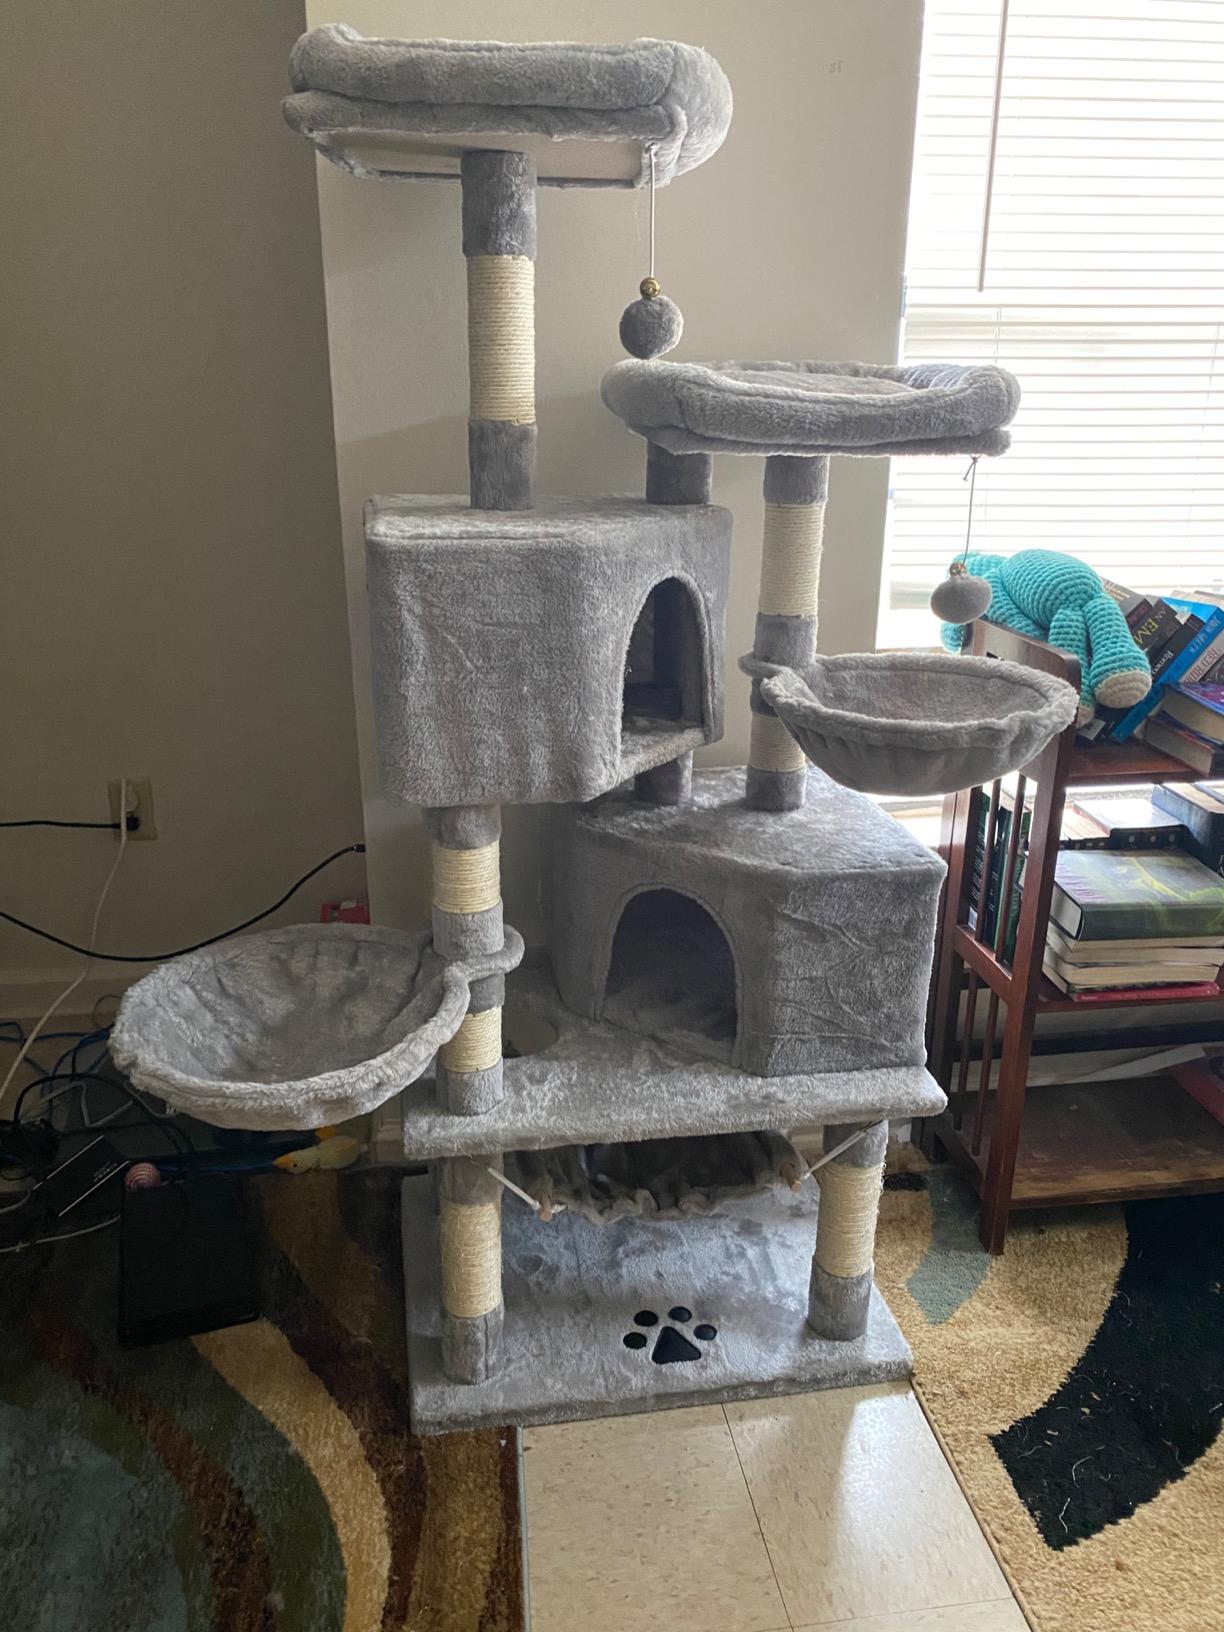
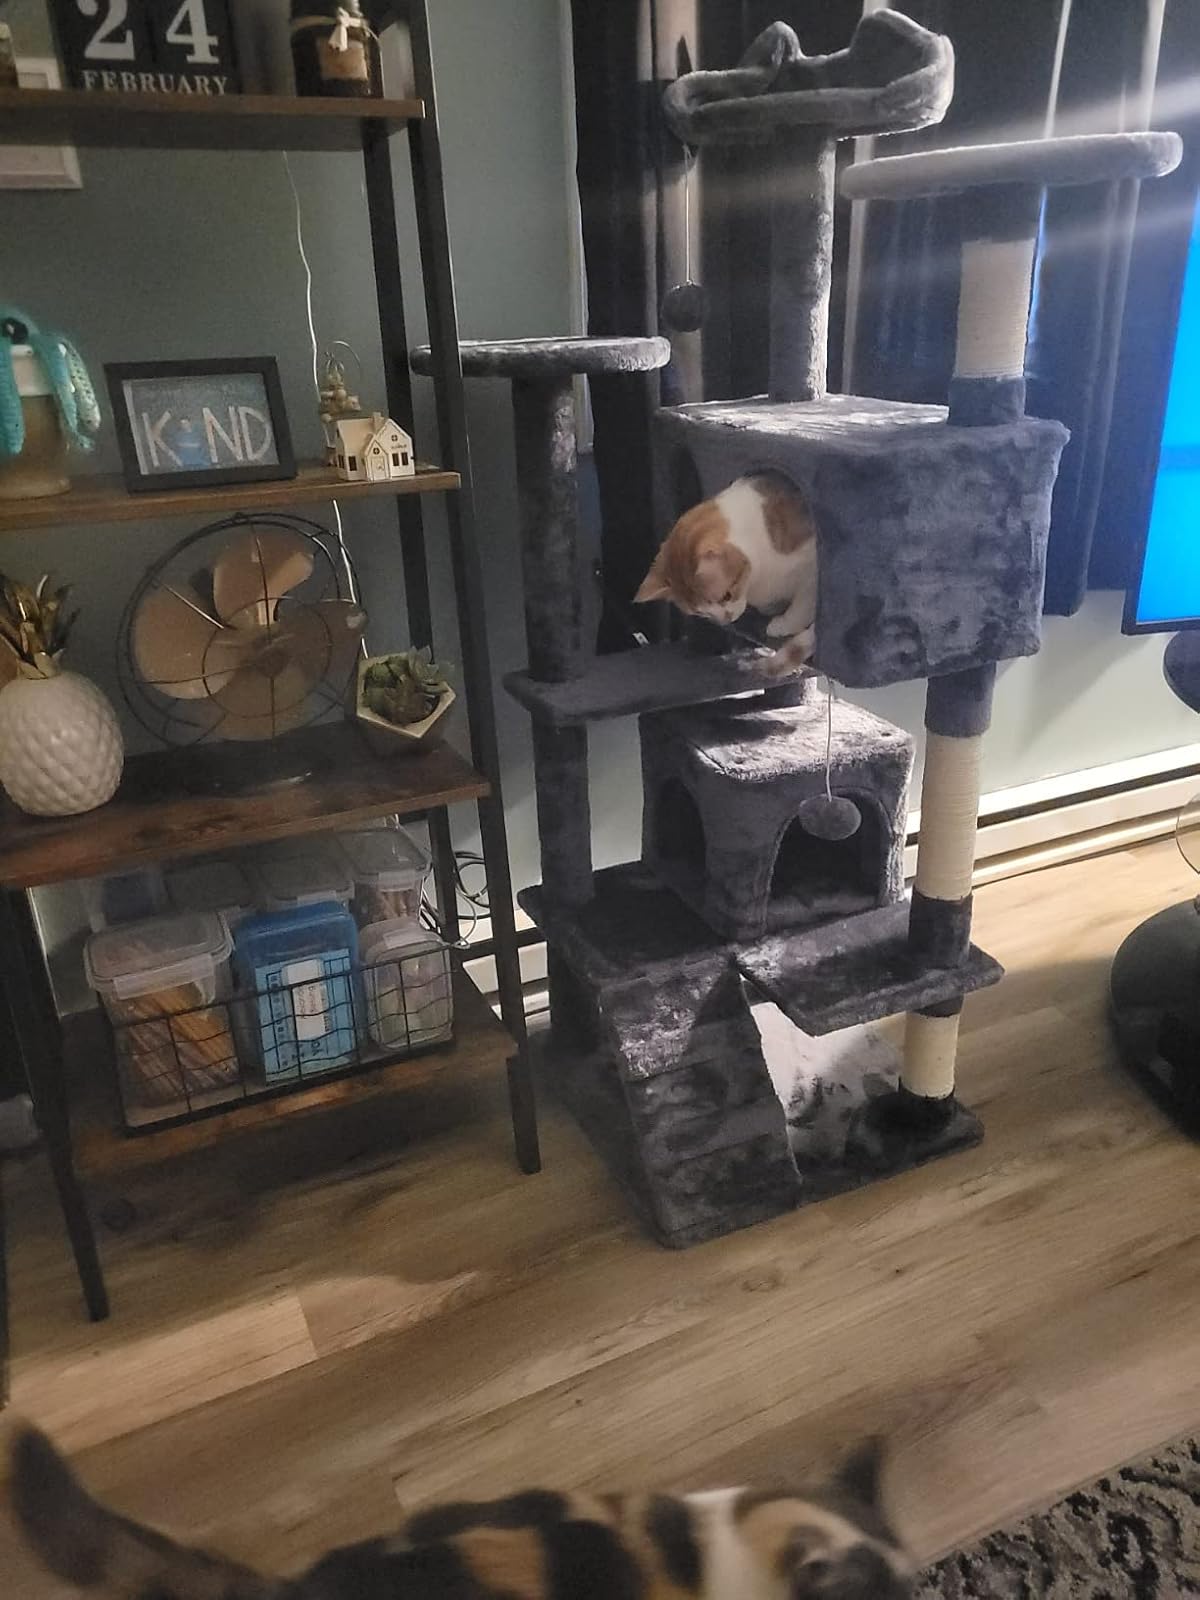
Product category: items_cat tree
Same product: no